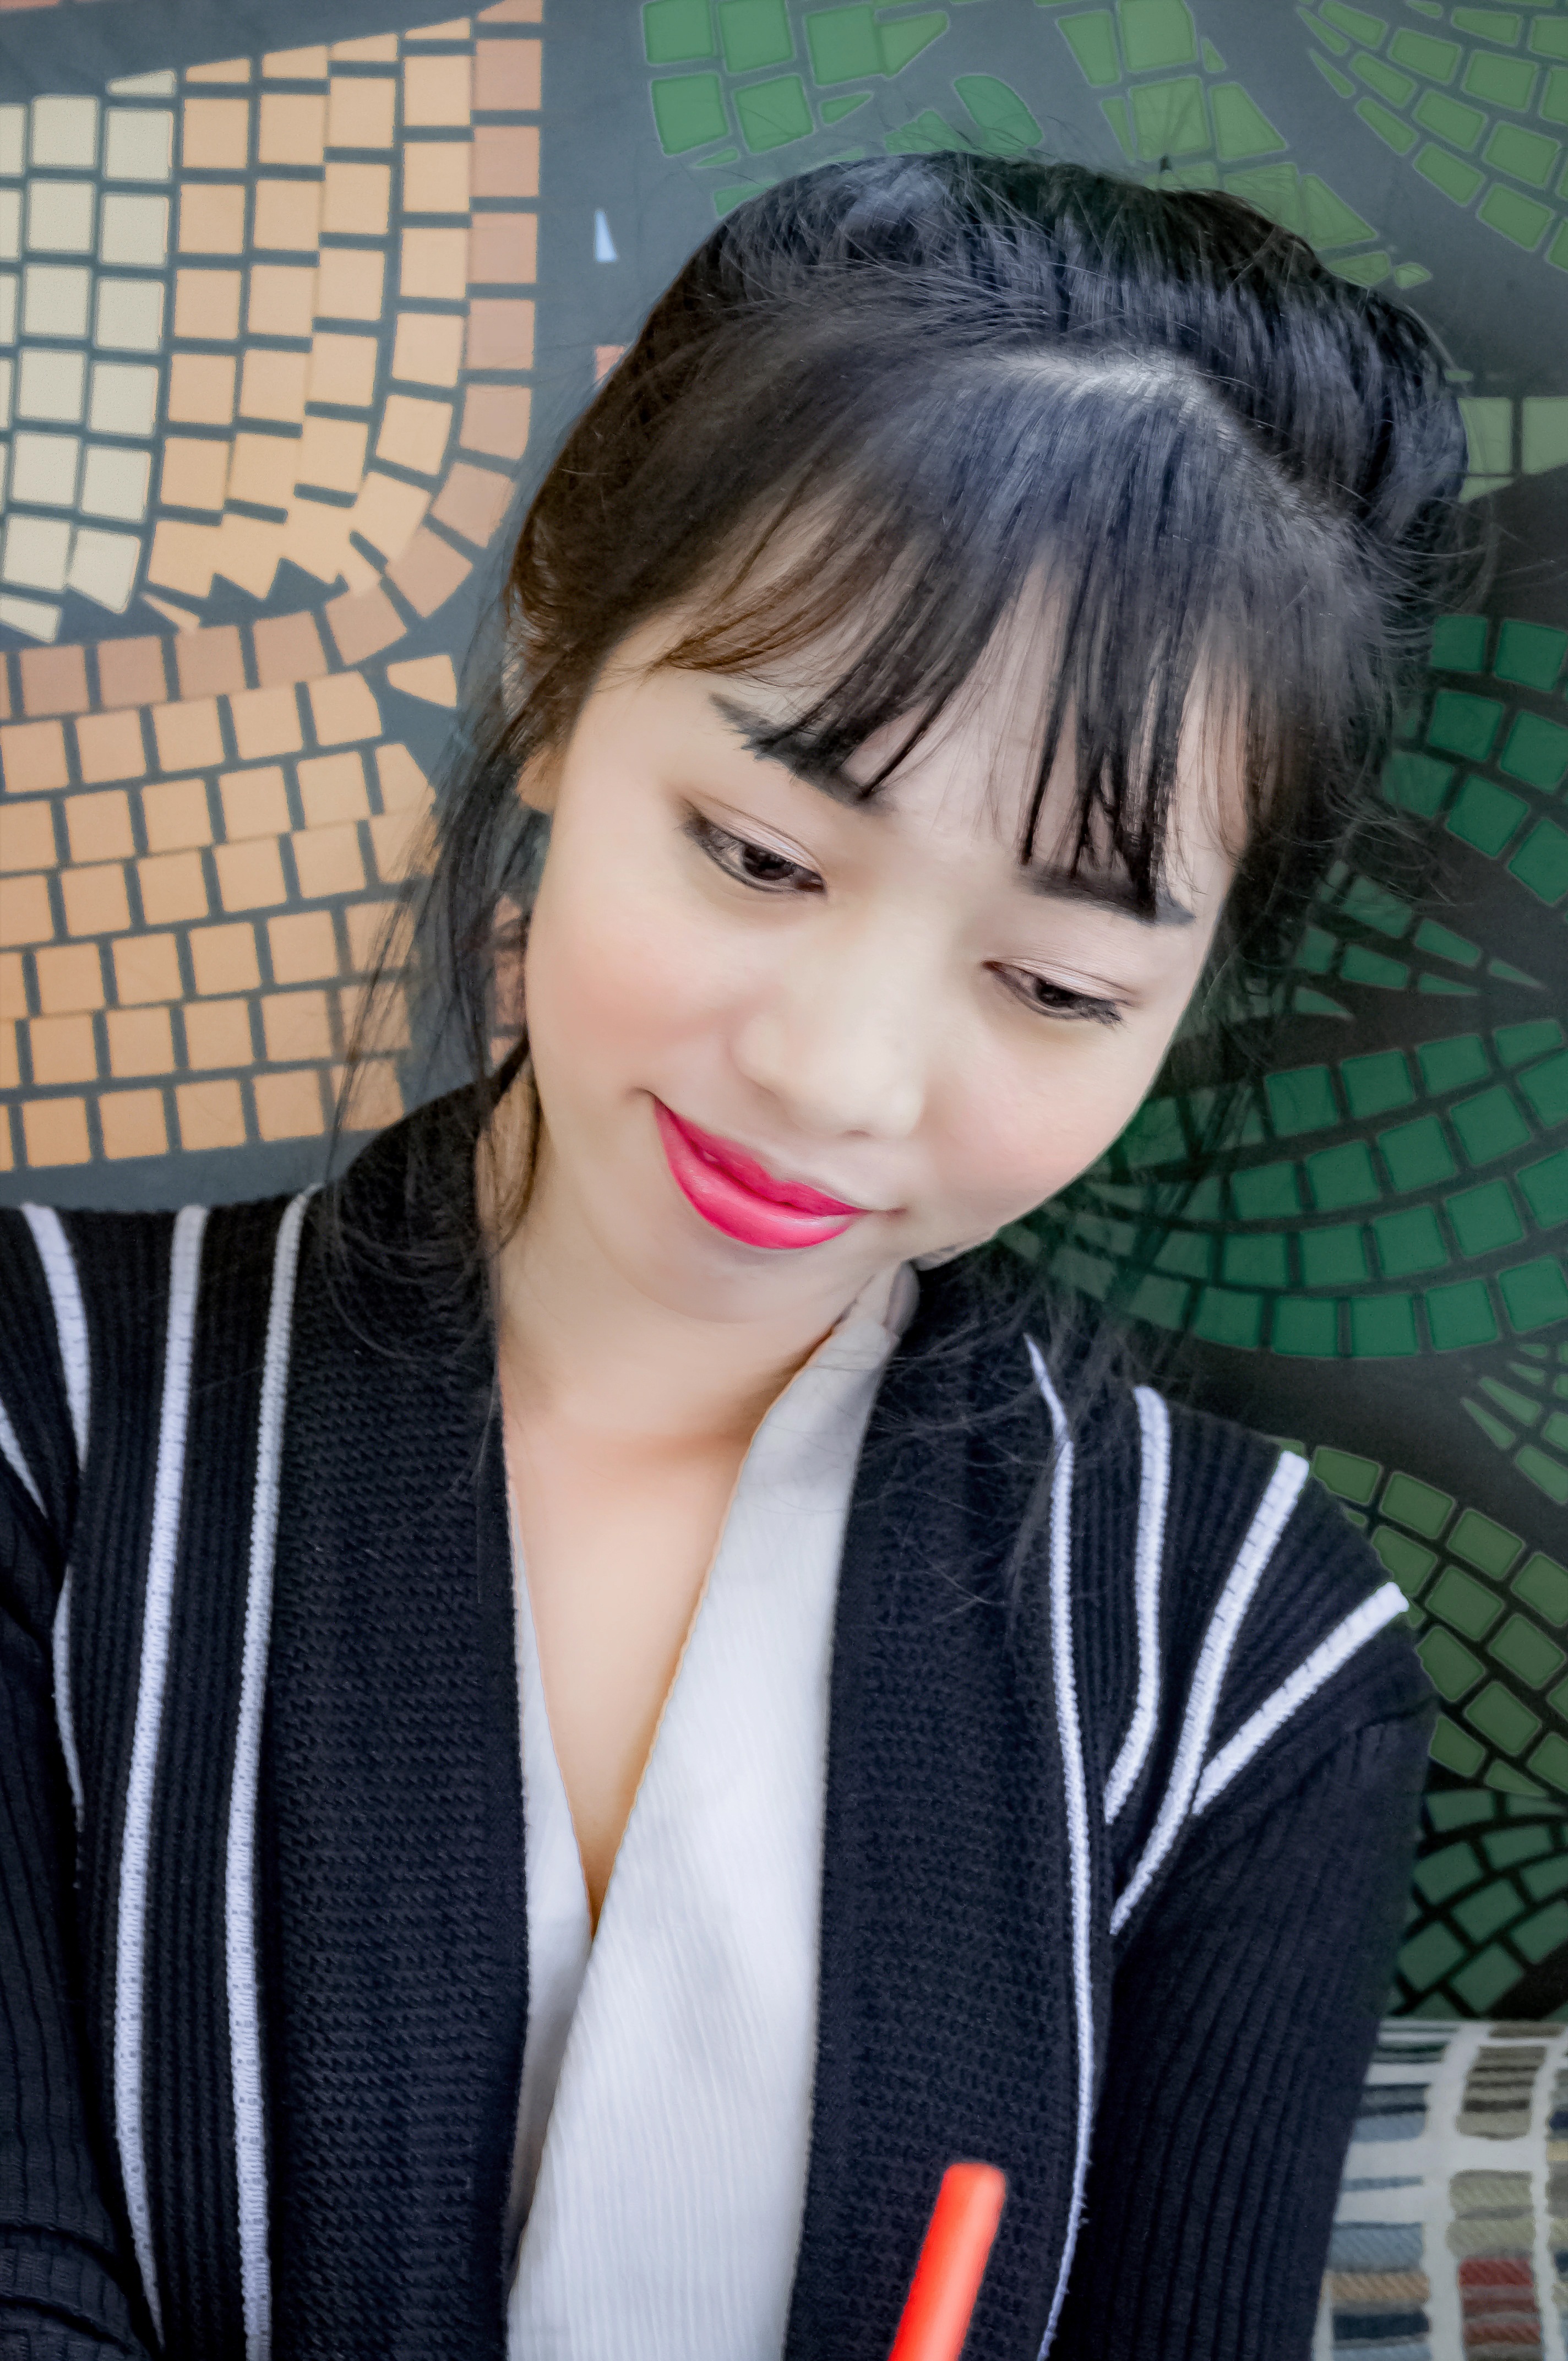
person, coffee shop, girl, woman, hair, photography, cute, portrait, model, young, fashion, clothing, lady, facial expression, hairstyle, smile, makeup, long hair, black hair, face, nose, lovely, eye, head, skin, beauty, image, the beauty, photo shoot, look down, brown hair, portrait photography, pink lipstick